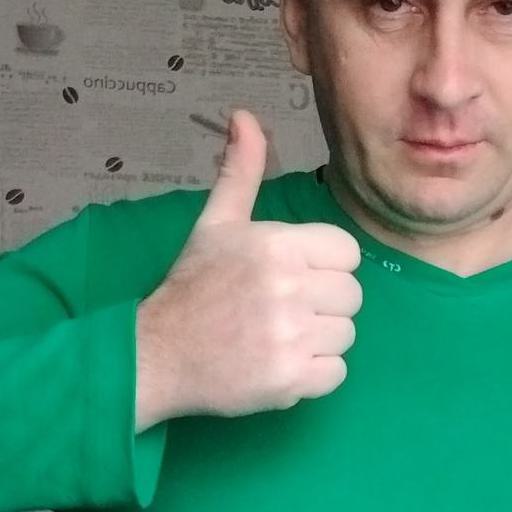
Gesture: like